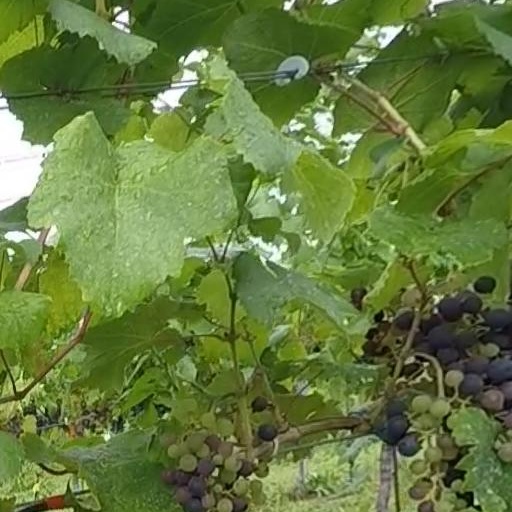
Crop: grape